Willem de Sitter

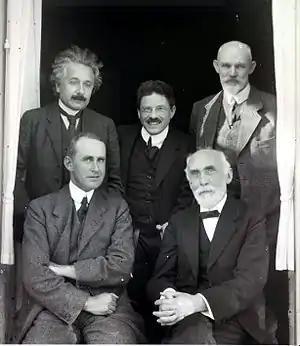
Albert Einstein, Paul Ehrenfest, Willem de Sitter, Arthur Eddington, and Hendrik Lorentz in Leiden (1923)

Born in Sneek, Netherlands, de Sitter studied mathematics at the University of Groningen and then joined the Groningen astronomical laboratory. He worked at the Cape Observatory in South Africa (1897–1899). Then, in 1908, De Sitter was appointed to the chair of astronomy at Leiden University. He was director of the Leiden Observatory from 1919 until his death.